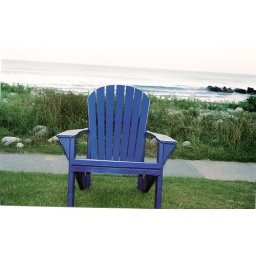
These chairs are everywhere in the east coast and they remind me of the ones my grandfather used to make.